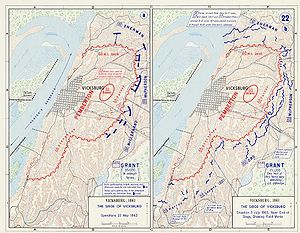
Belejringen af Vicksburg / Belejringen
Situationen ved starten og ved slutningen af belejringen
Slaget ved Vicksburg, også kaldet Belejringen af Vicksburg var kulminationen på Vicksburg kampagnen i den amerikanske borgerkrig. Med en række dygtige manøvrer lykkedes det Generalmajor Ulysses S. Grant og hans Army of the Tennessee at overskride Mississippi-floden syd for Vicksburg, gentagne gang at slå styrker fra sydstaterne, indtage hovedstaden Jackson i delstaten Mississippi og ødelægge jernbanen og de fabrikker som havde betydning for krigsindsatsen, indeslutte sydstatshæren under Generalløjtnant John C. Pemberton i fæstningen Vicksburg, belejre den og fremtvinge dens overgivelse – alt sammen i løbet af lidt over 2 måneder.